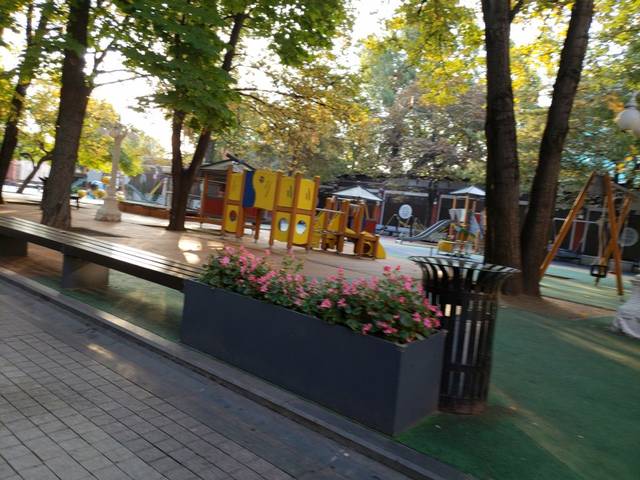
Region: Russia
Coordinates: 55.77, 37.608